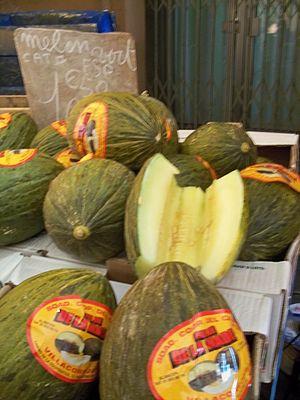
Melon sur le marché d'Apt (Cucumis melo 'Piñonet Piel de Sapo'?)